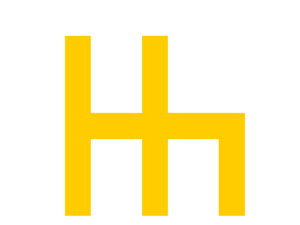
La Panzerdivision est le nom allemand équivalent de la division blindée. Panzerdivision est souvent utilisé en français pour désigner la division blindée de l'armée allemande durant la Seconde Guerre mondiale. Il y eut des Panzerdivisionen dans la Waffen-SS et même une dans la Luftwaffe.
La 7ᵉ Panzerdivision était une division blindée de la Wehrmacht durant la Seconde Guerre mondiale. Elle existe d'abord en tant que 2ᵉ division légère créée le 10 novembre 1938.